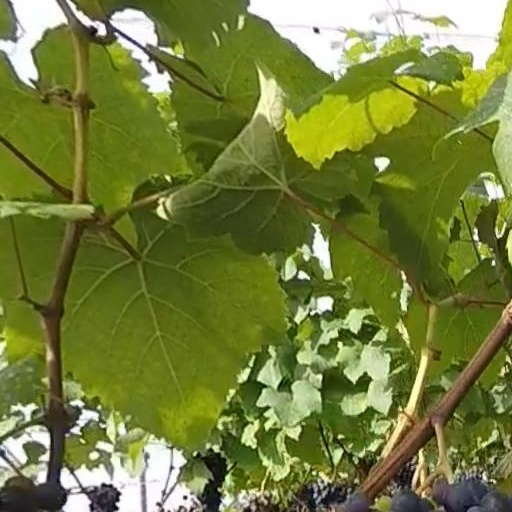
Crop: grape